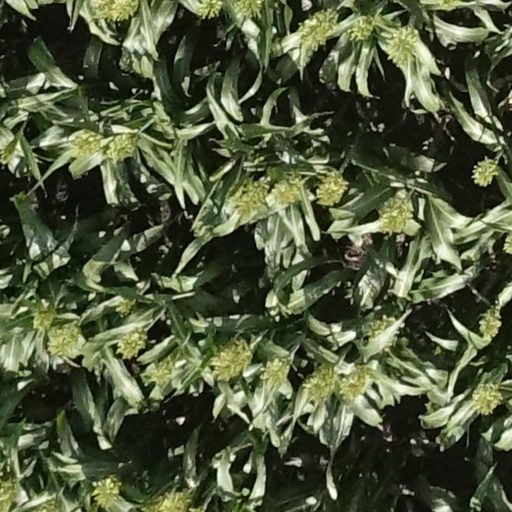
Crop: sorghum